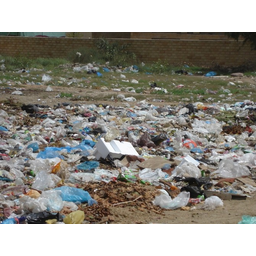
Label: plastic